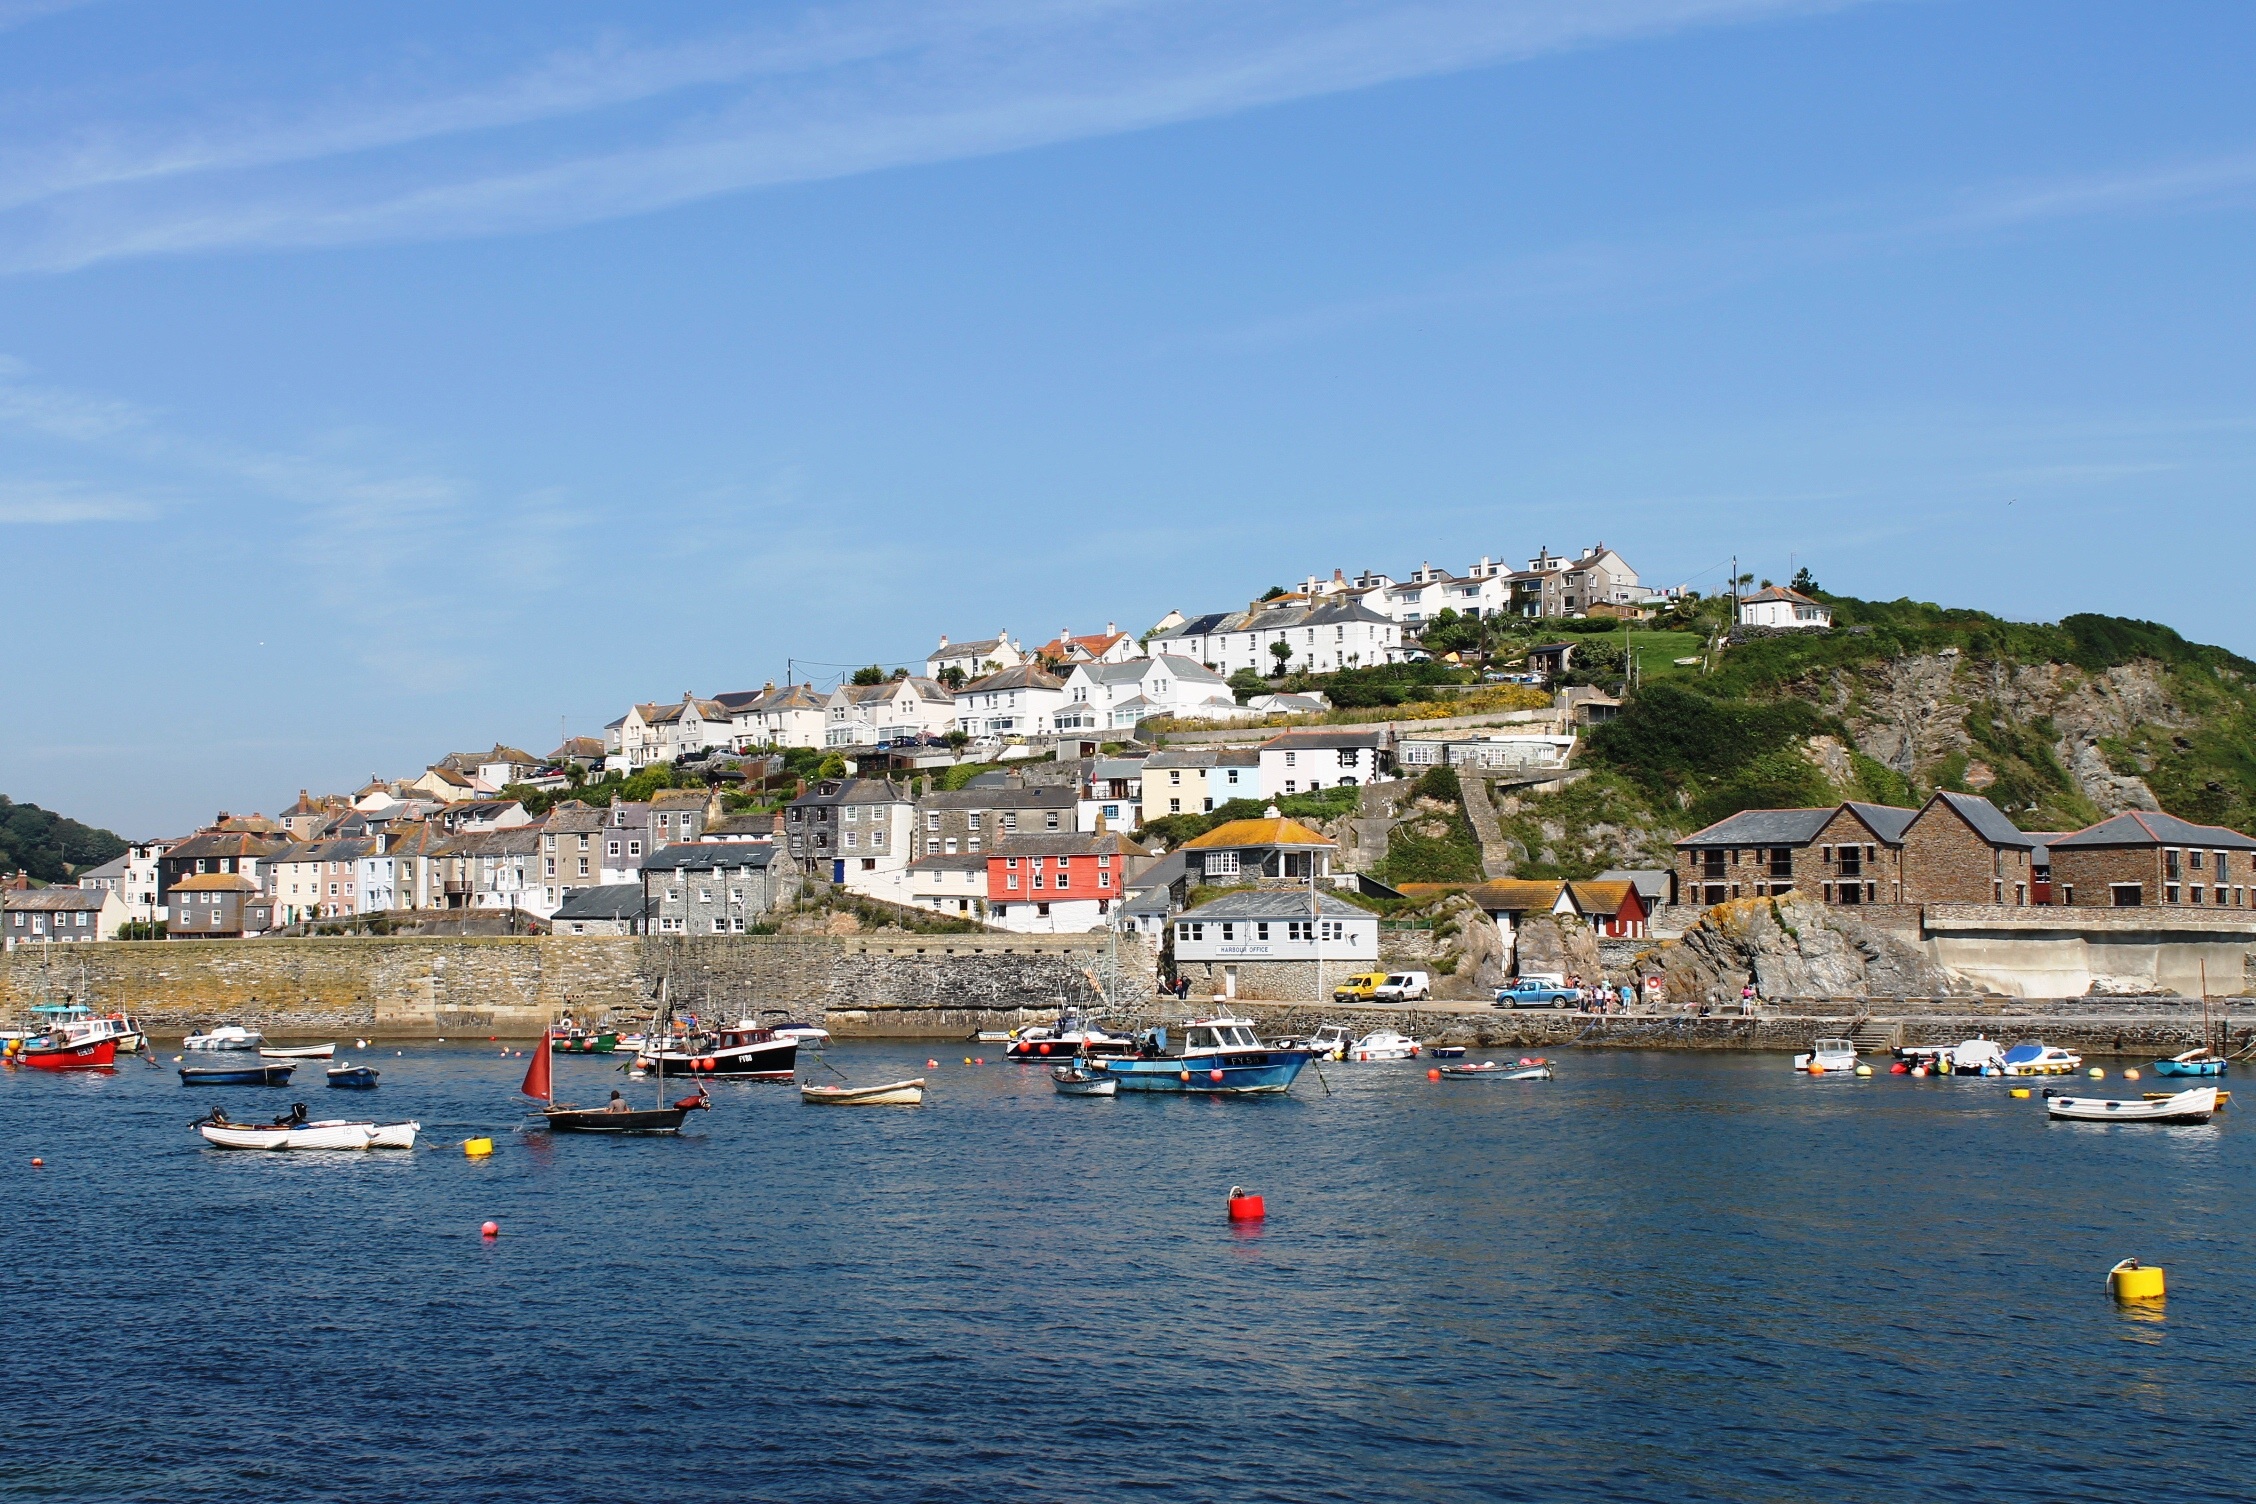
beach, sea, coast, dock, boat, shore, town, vacation, cove, vehicle, bay, harbor, marina, port, colorful, body of water, boating, portugal, cape, madeira